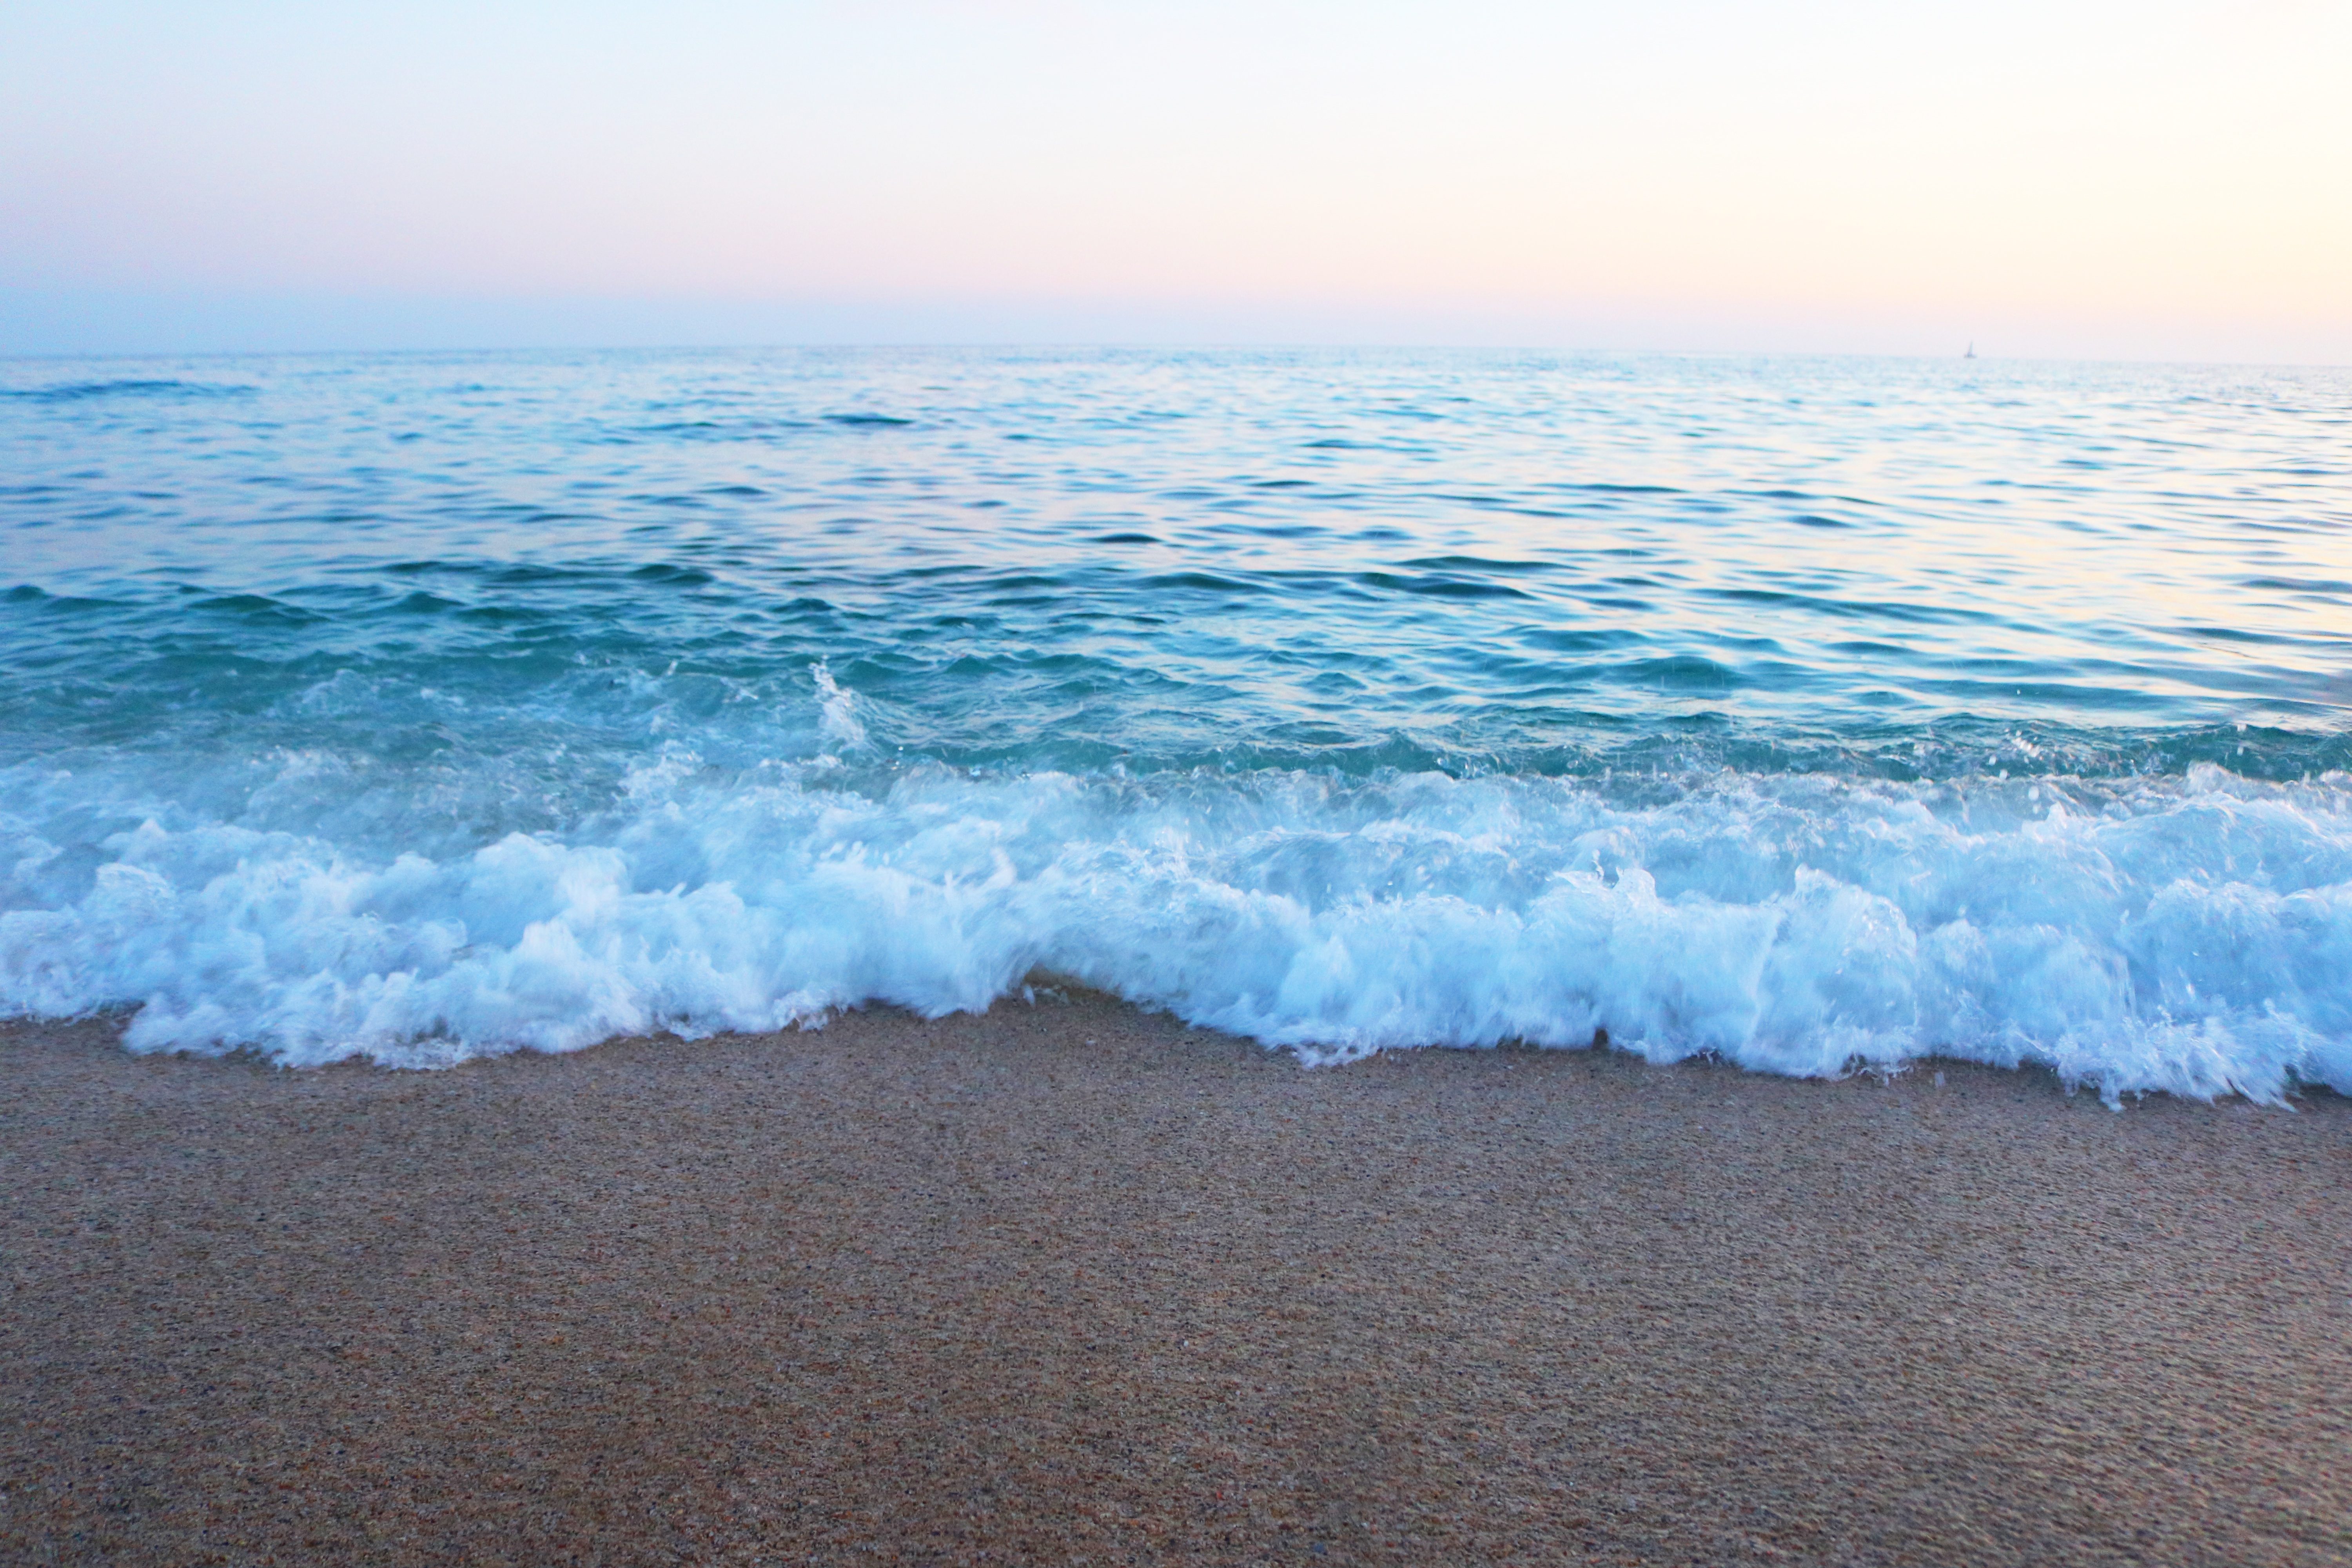
beach, sea, coast, sand, ocean, horizon, cloud, sunrise, morning, shore, wave, body of water, atmospheric phenomenon, wind wave